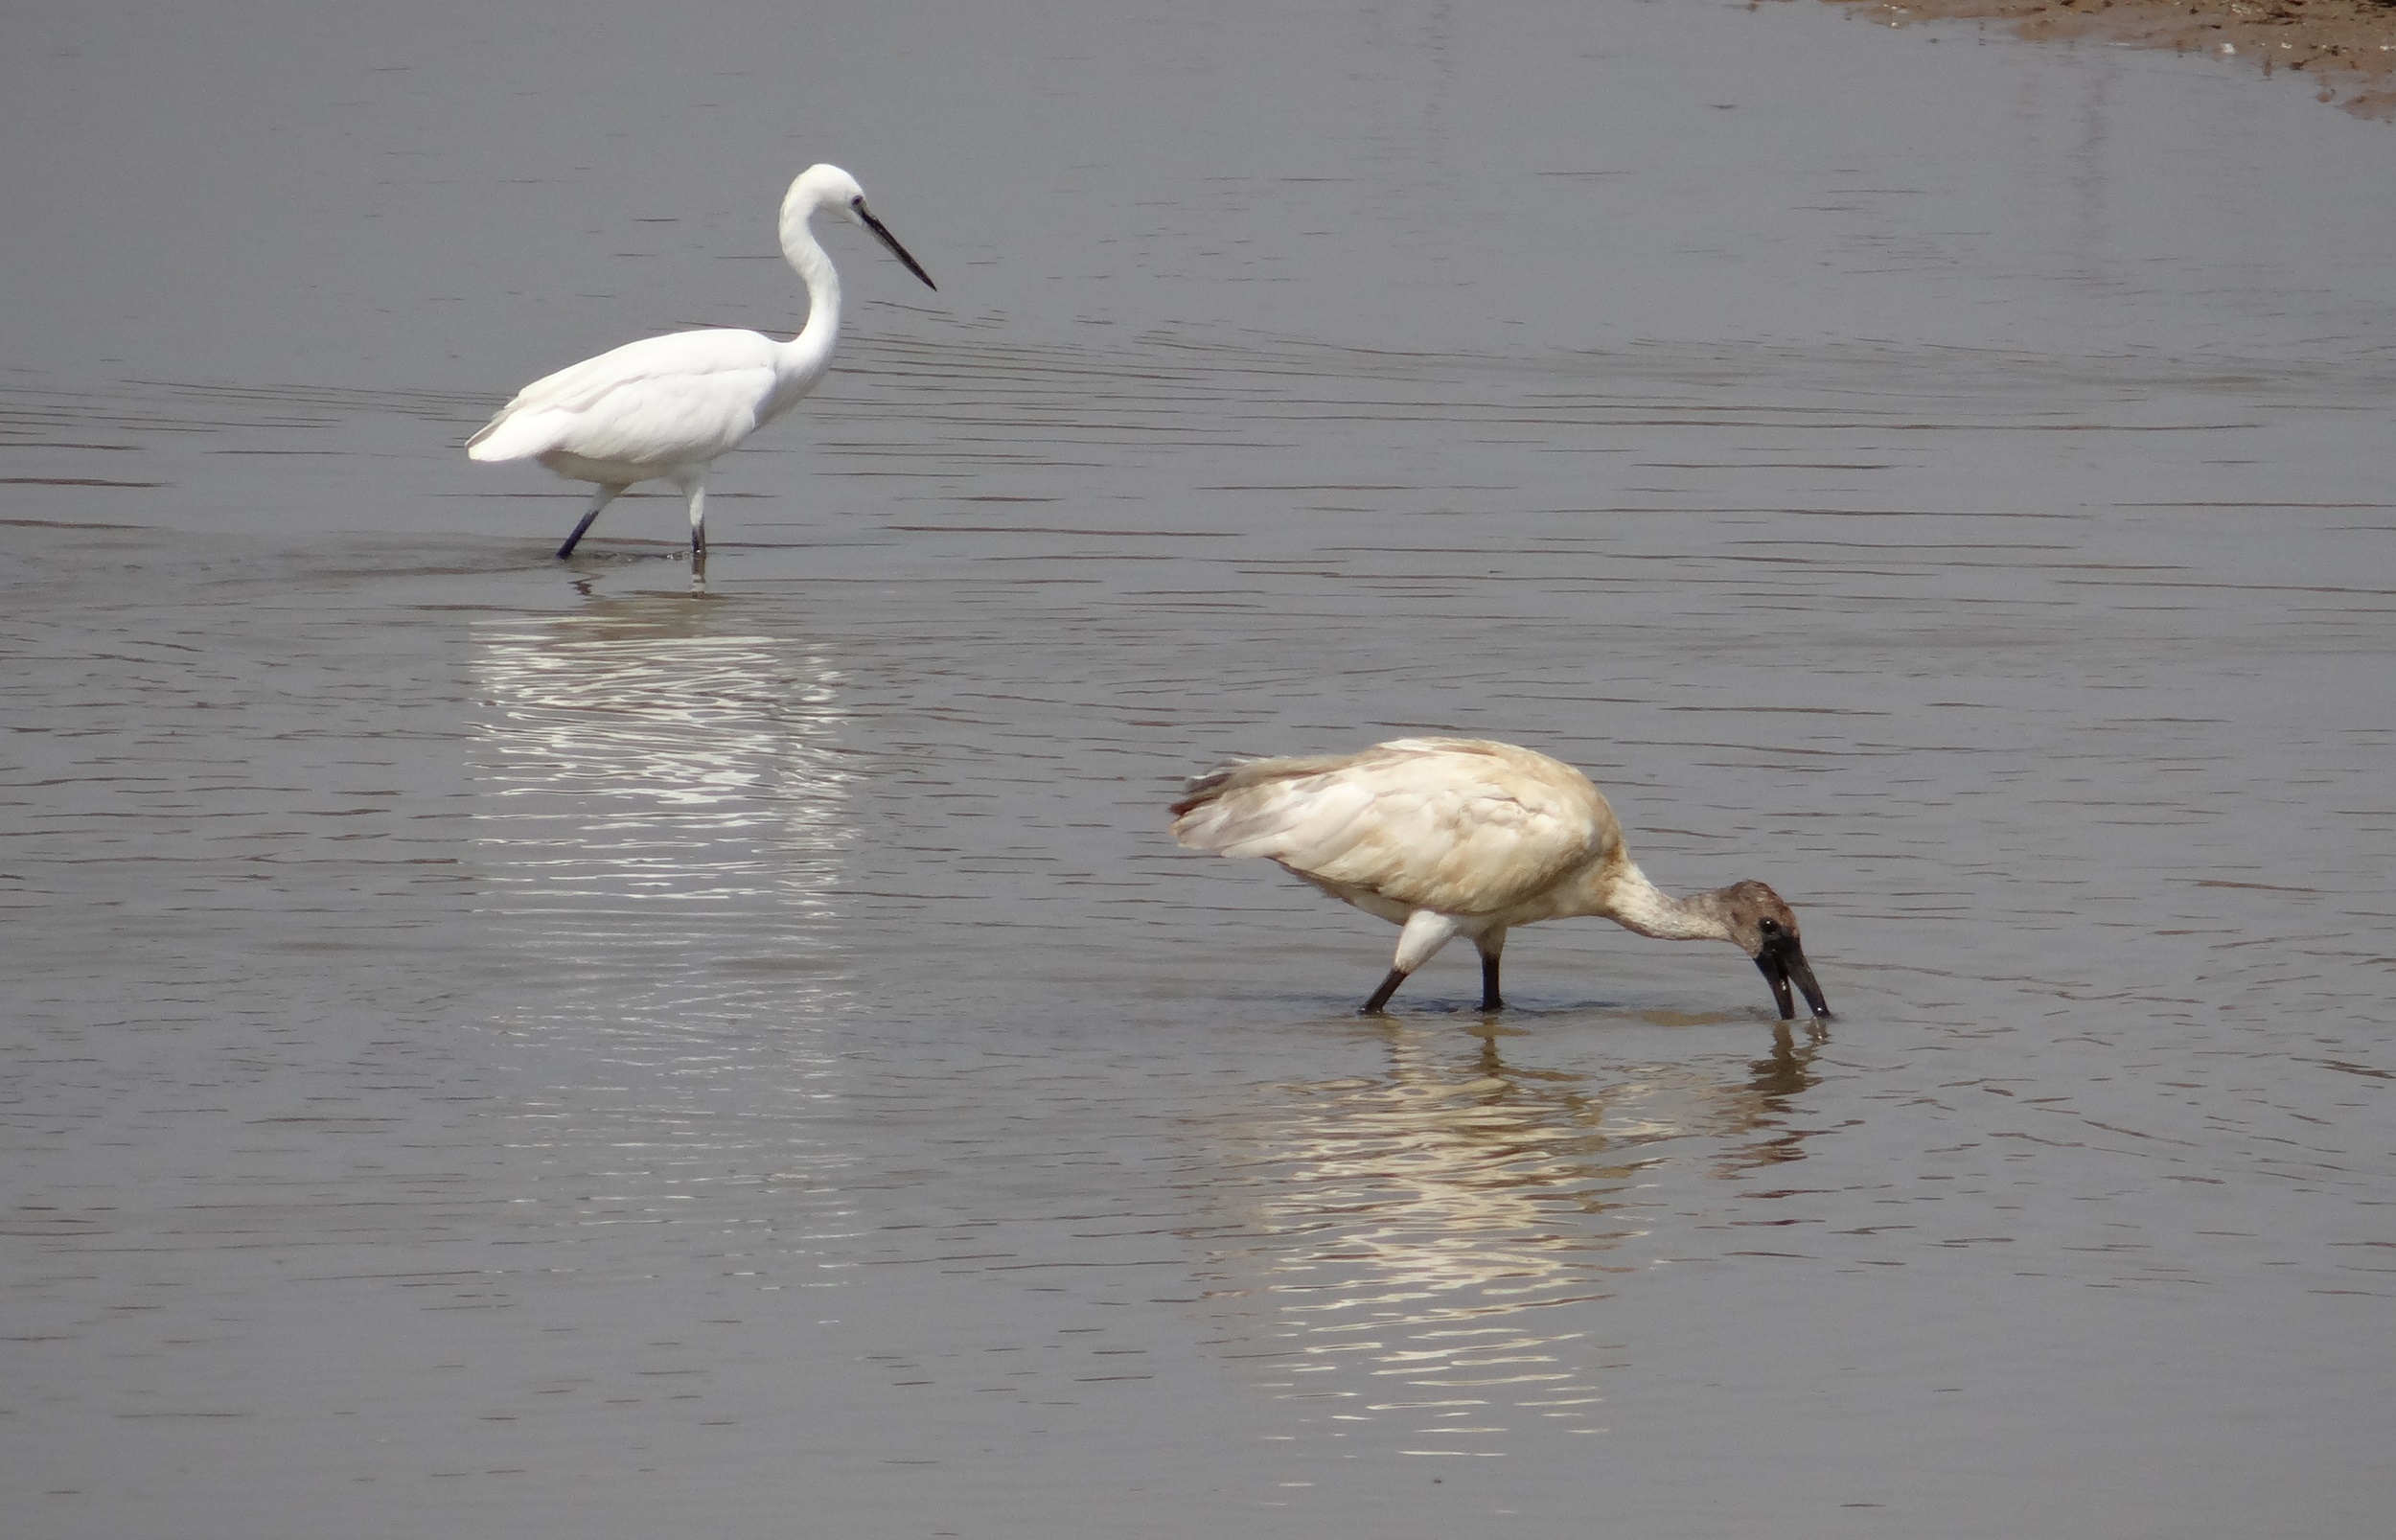
bird, wildlife, reflection, beak, fish, fauna, feeding, vertebrate, india, egret, heron, ibis, water bird, spoonbill, karnataka, great egret, white ibis, woolly necked